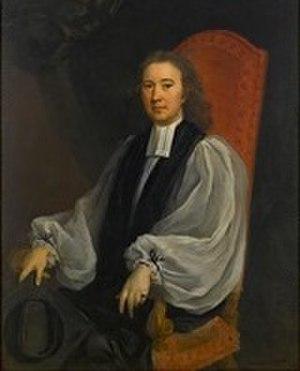
Richard Willis était un évêque anglais, successivement évêque de Gloucester, de Salisbury et de Winchester.